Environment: real
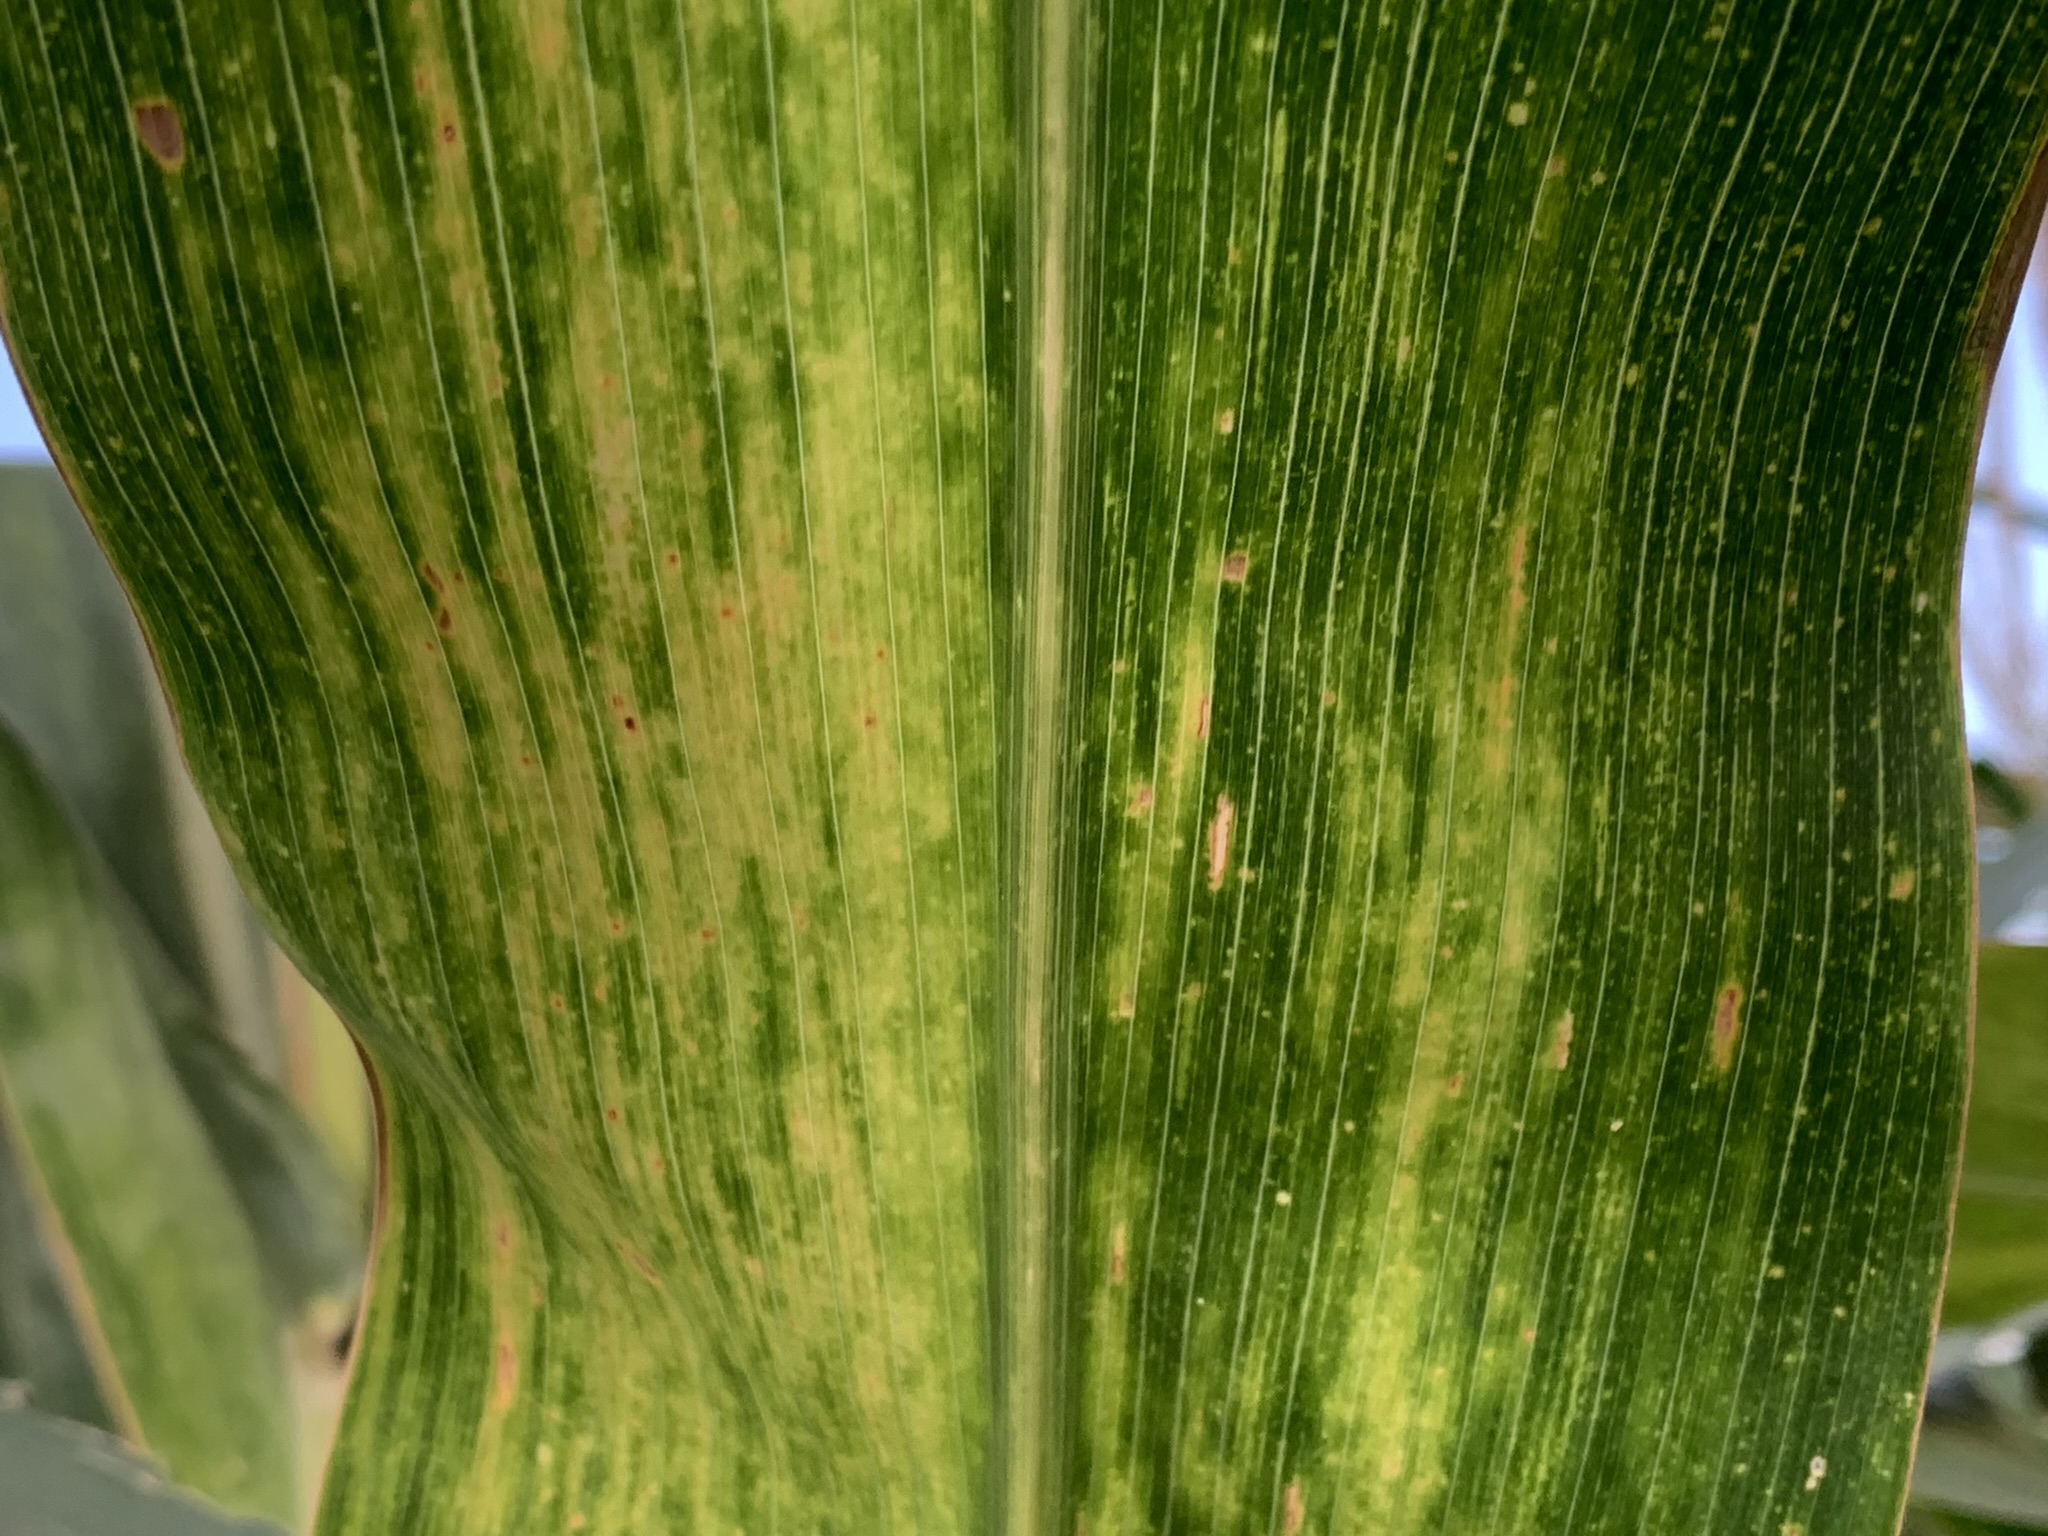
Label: lethal_necrosis